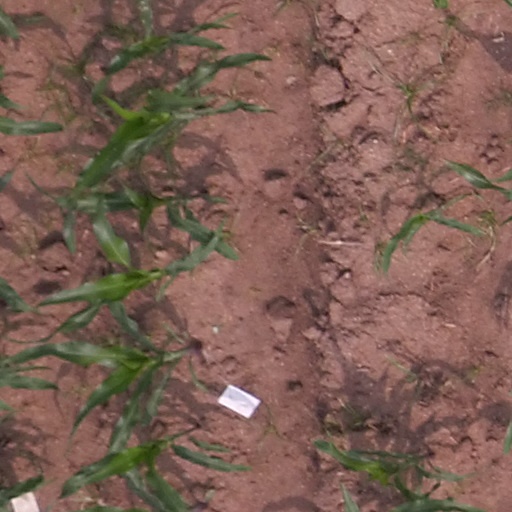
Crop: maize; corn